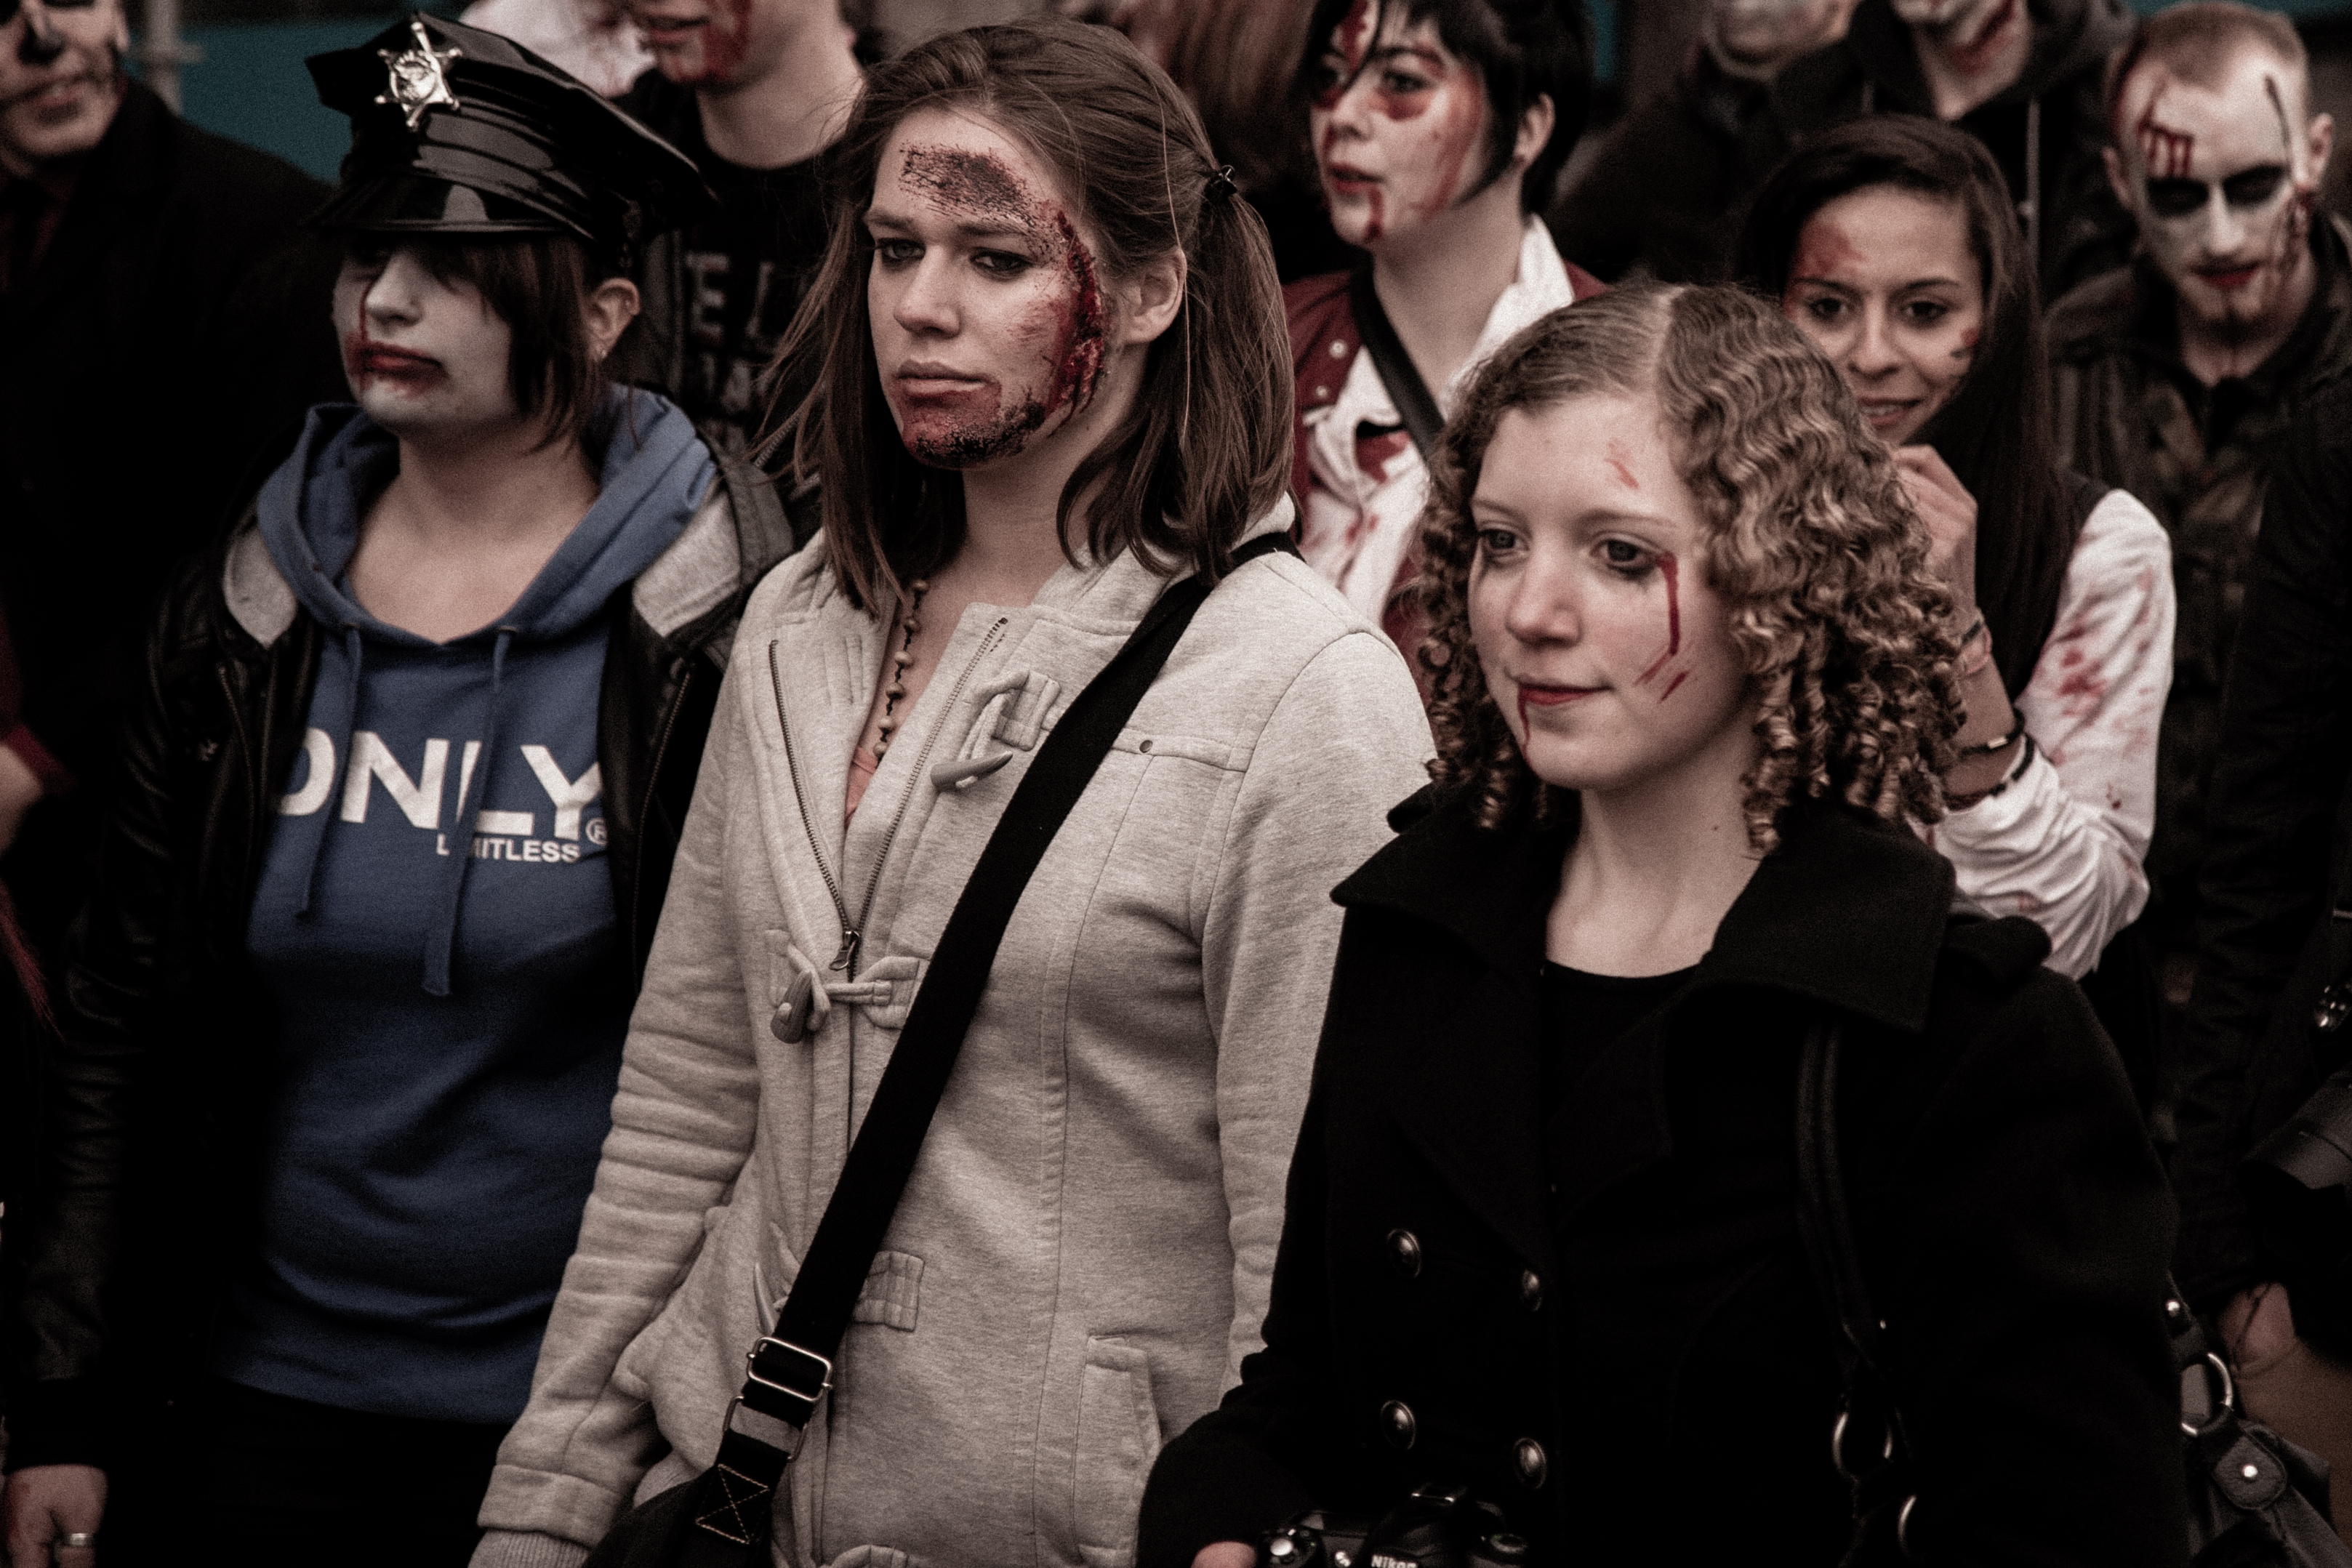
people, film, crowd, audience, fashion, musician, parade, festival, brussels, 2012, fantastic, zombie, bifff, internationnal, zombieday, social group, musical ensemble, musical theatre